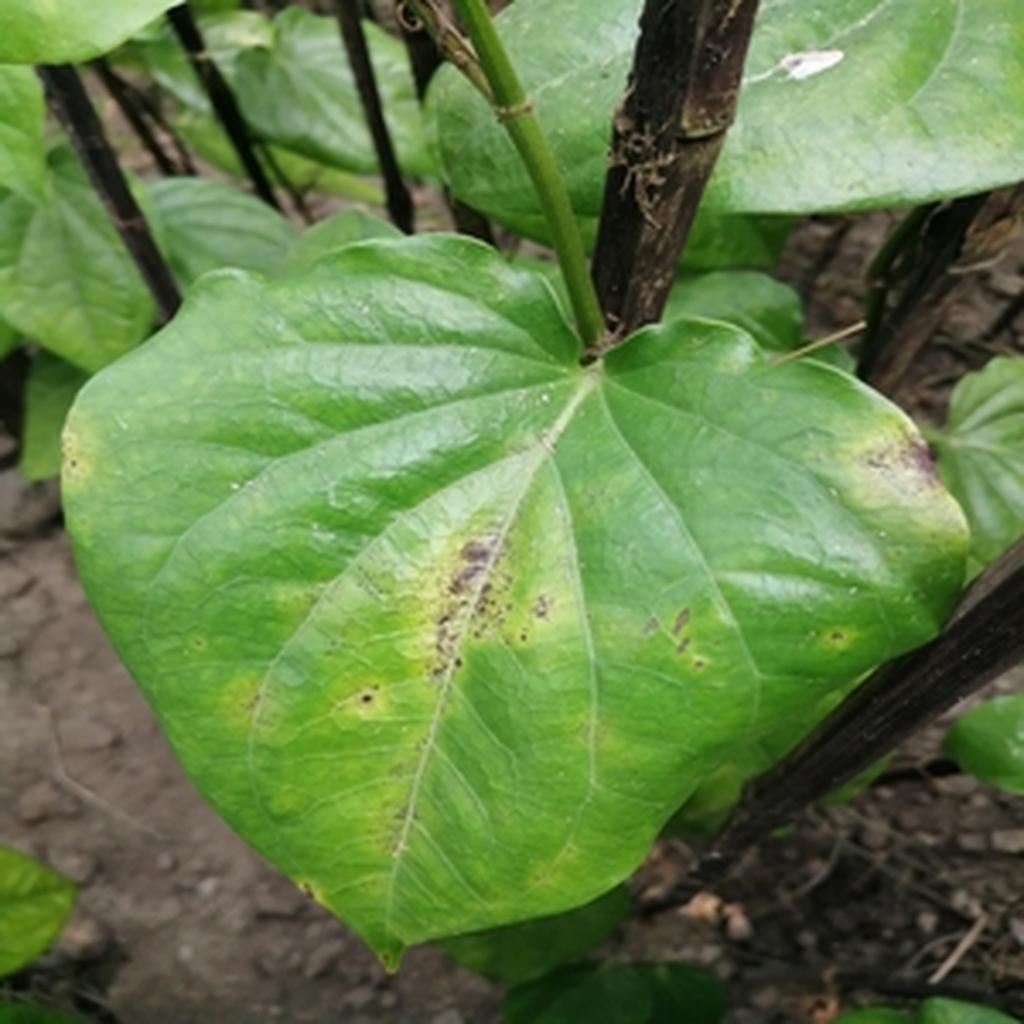
Label: Leaf_Rot